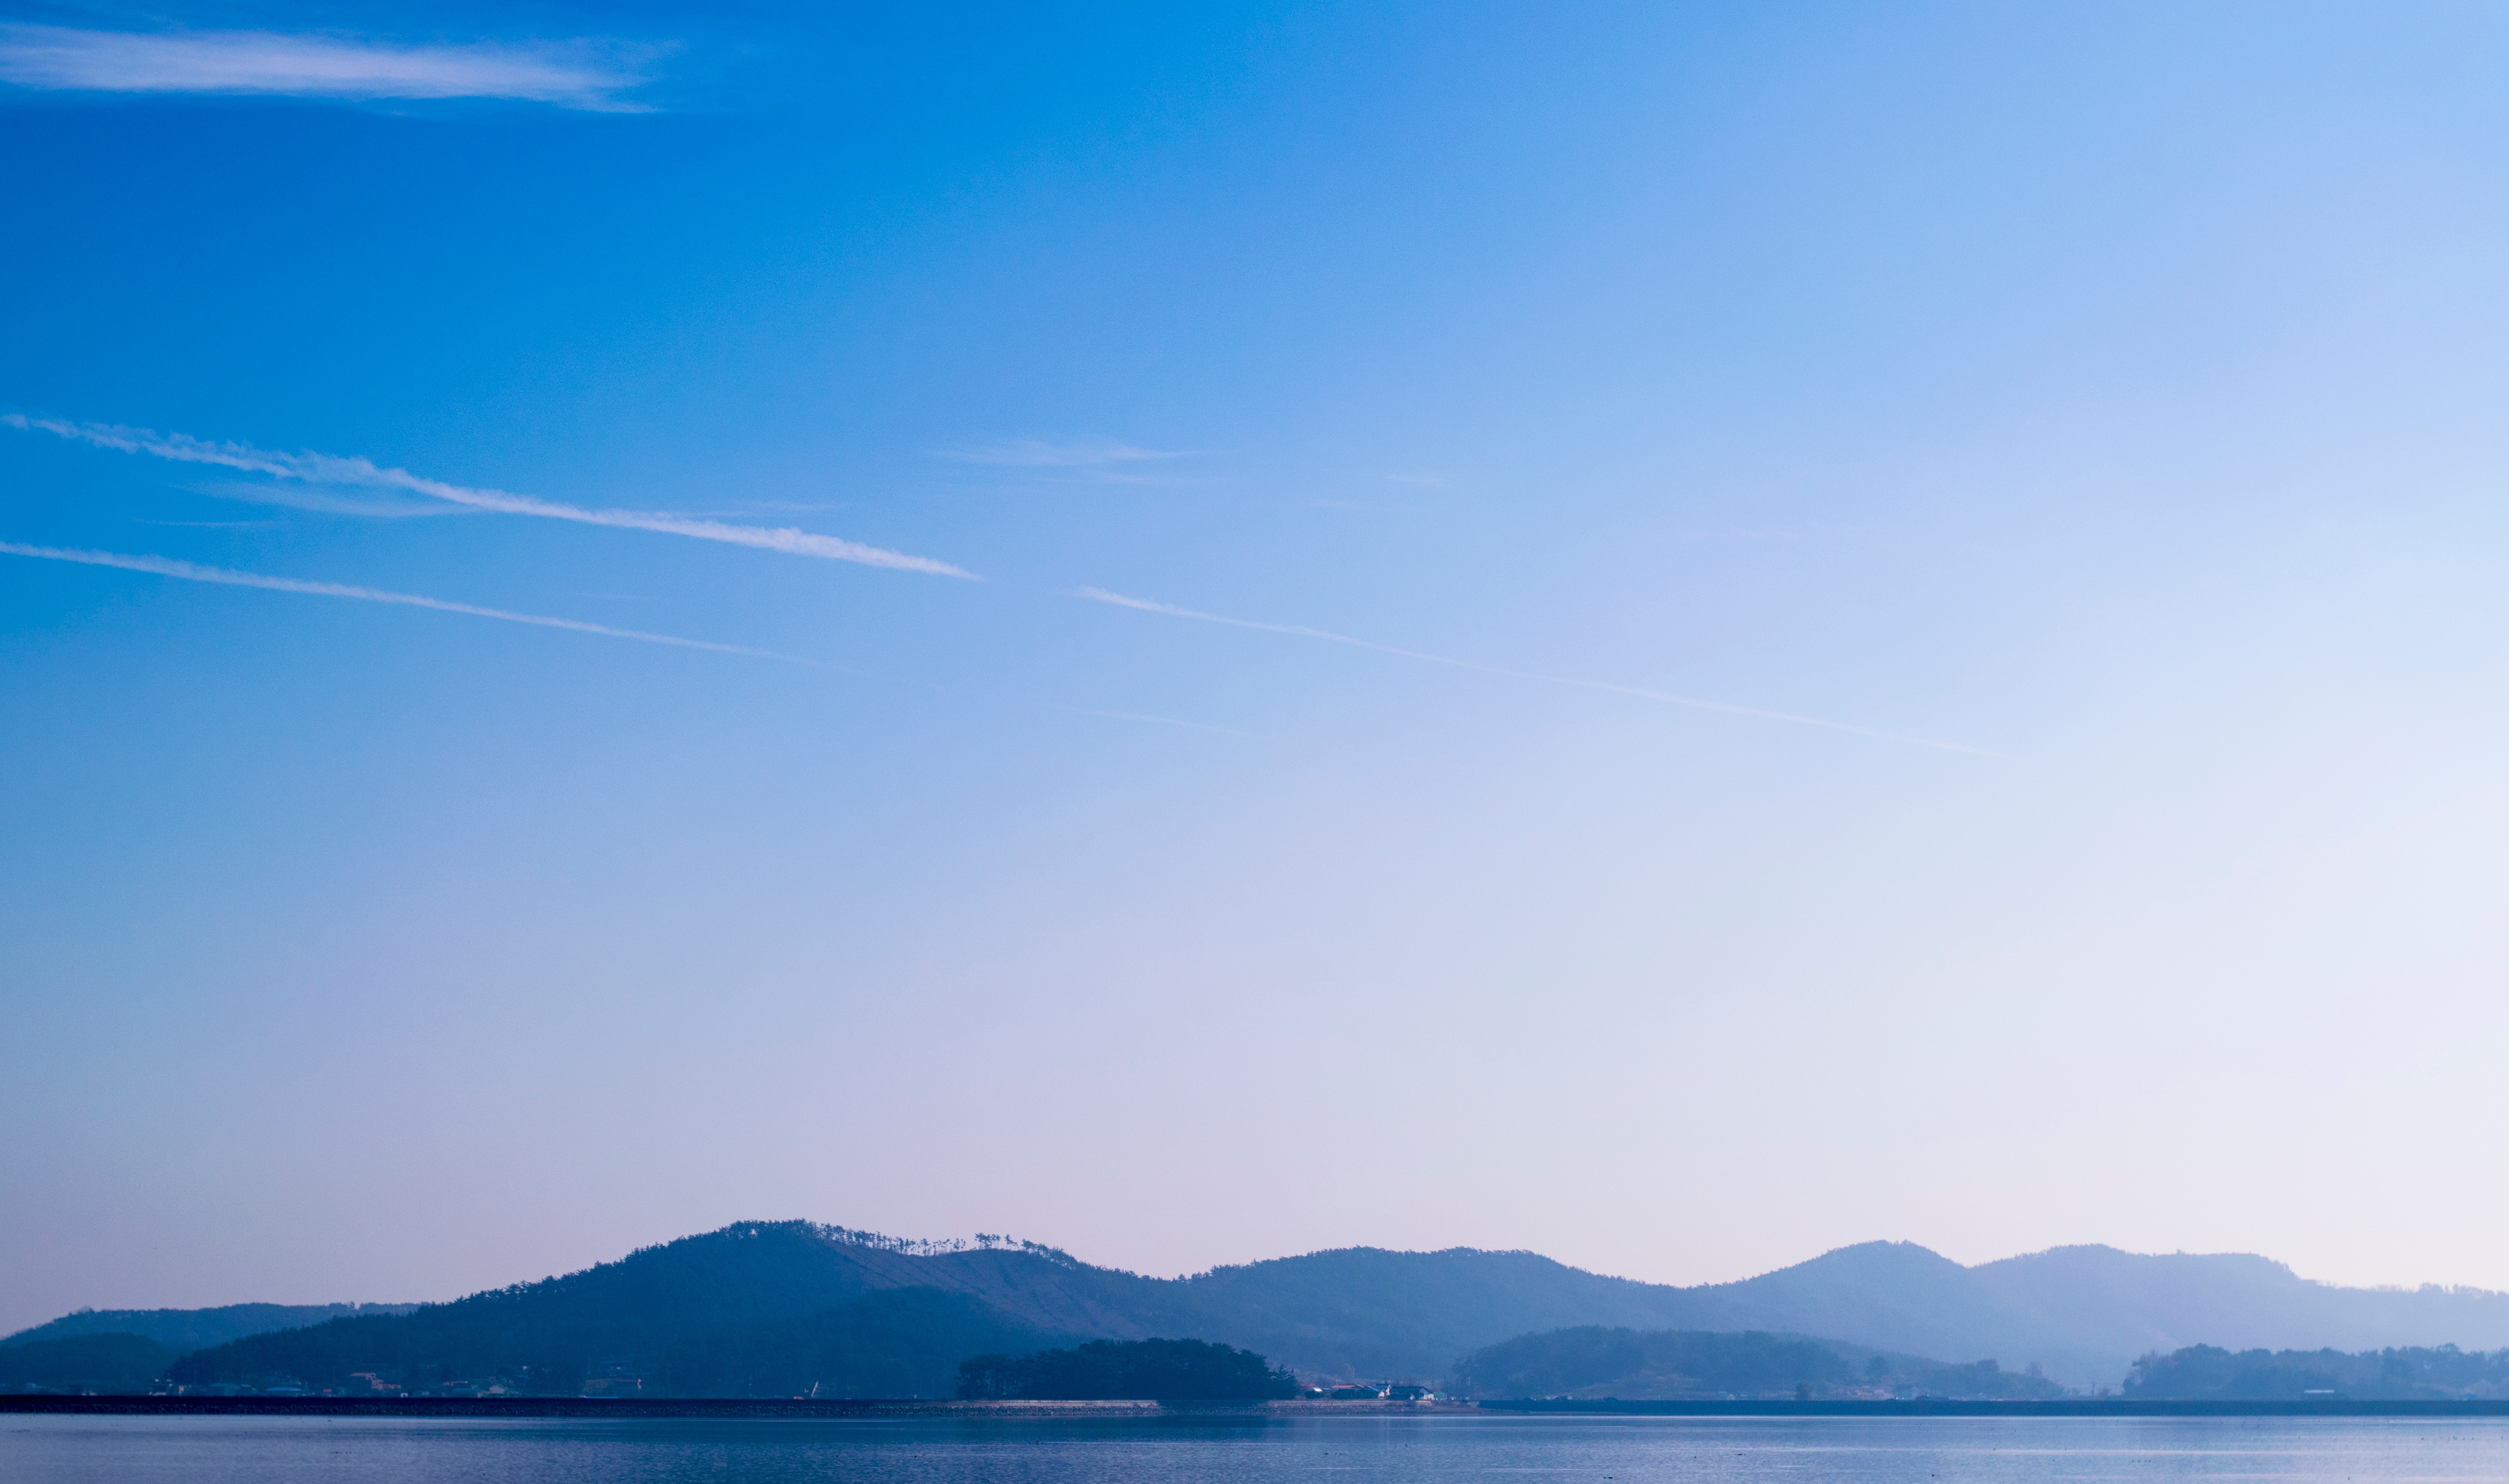
beach, sea, coast, ocean, horizon, cloud, sky, sunlight, wave, lake, dawn, dusk, reflection, bay, atmosphere of earth